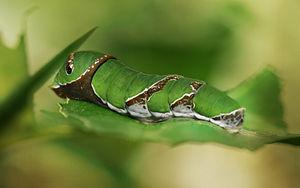
Phoebis philea est une espèce d'insectes lépidoptères de la famille des Pieridae, de la sous-famille des Coliadinae et du genre Phoebis.